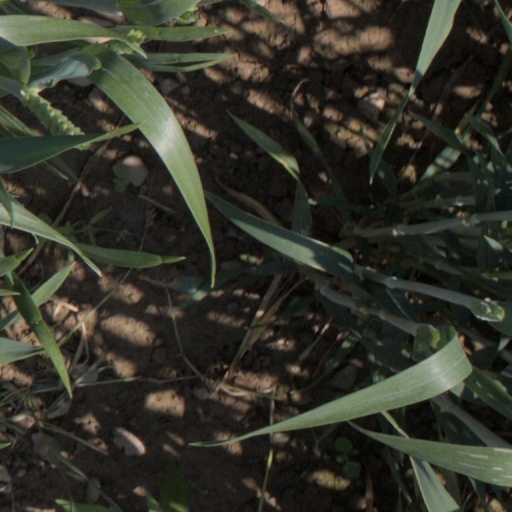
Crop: wheat